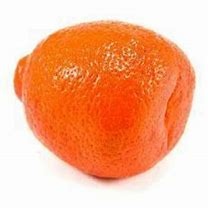
Label: mandarine